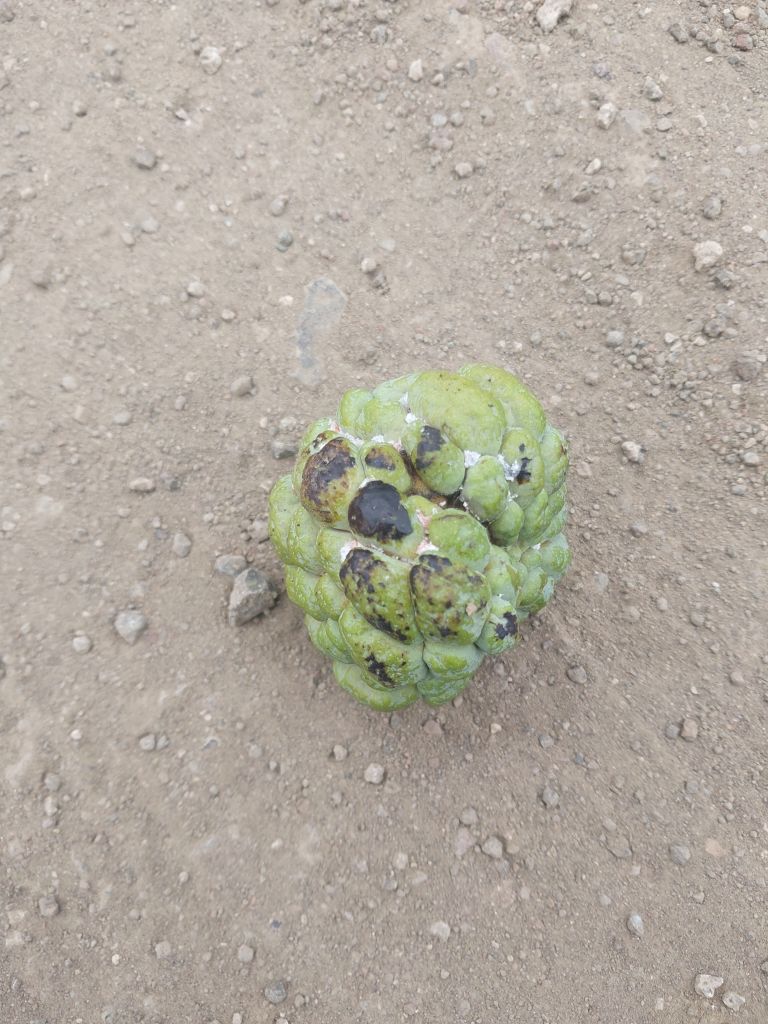
Disease label: Blank Canker